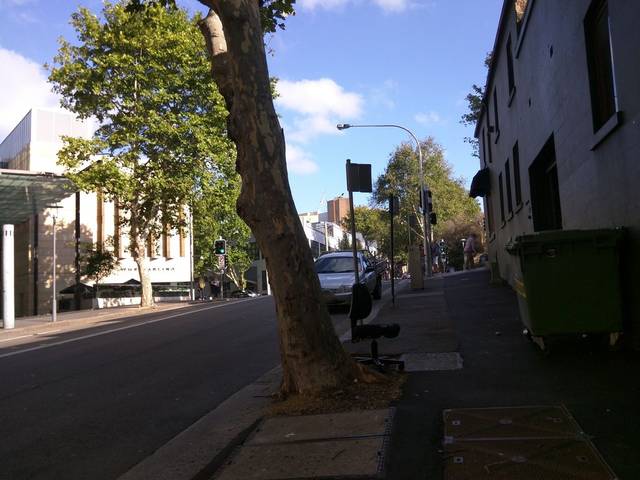
Region: Australia
Coordinates: -33.869, 151.195